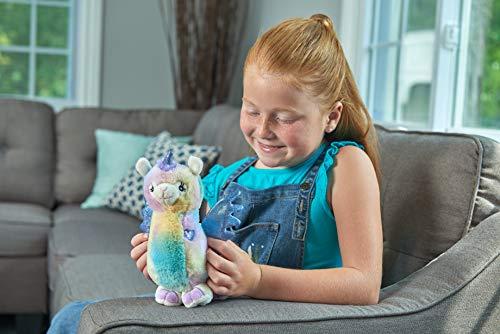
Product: Wild Republic Llama Pegacorn Plush, Stuffed Animal, Plush Toy, Gifts for Kids, 12"
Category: Toys & Games | Stuffed Animals & Plush Toys
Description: Stuffed animal lovers of all ages will love this whimsical and one-of-a-kind llamacorn plush.
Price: $15.80
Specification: ProductDimensions:8x6x12inches|ItemWeight:5.6ounces|ShippingWeight:5.6ounces(Viewshippingratesandpolicies)|ASIN:B07NDDS17M|Itemmodelnumber:23465|Manufacturerrecommendedage:0monthsandup